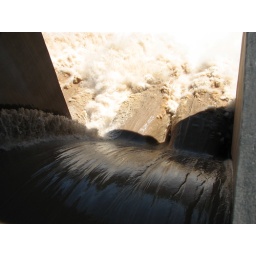
water going over th wall at gariep dam 2500 m3/s inflow to dam 4800 m3/s 27/01/2011